Saptapur

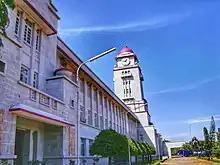
Karnatak University, Pavte Nagar

Karnatak University is one of the most prominent universities of the state, is located in the Pavte Nagar area of Saptpaur, The campus is spread over 750 acers of land. Due to the university the area has developed many hostels and PGs for students.